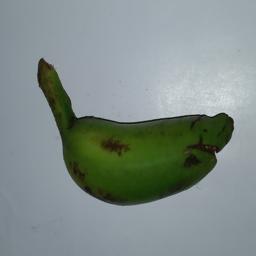
Banana variety: Champa Kola